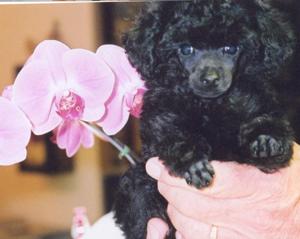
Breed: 2925-n000114-toy_poodle